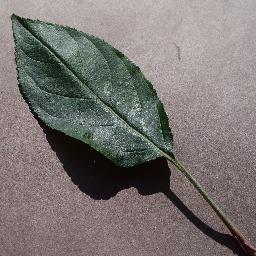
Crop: apple
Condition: healthy